Little-Master cup

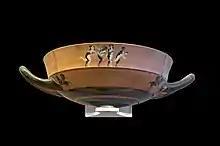
Lip cup with scenes of sex, Rhodes, 550–40 BC (stem and foot lost)

Little-Master cups are a type of Attic black-figure cups, produced around the middle and third quarter of the sixth century BC. Their name is based on their fine small-format decoration.